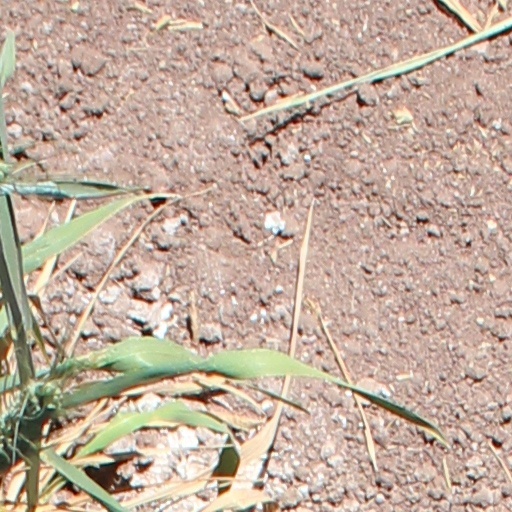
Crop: wheat